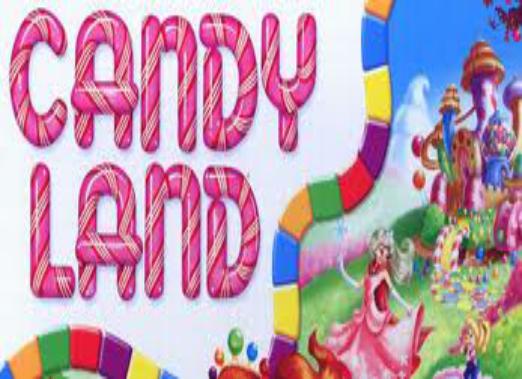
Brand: Candy Land
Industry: Food